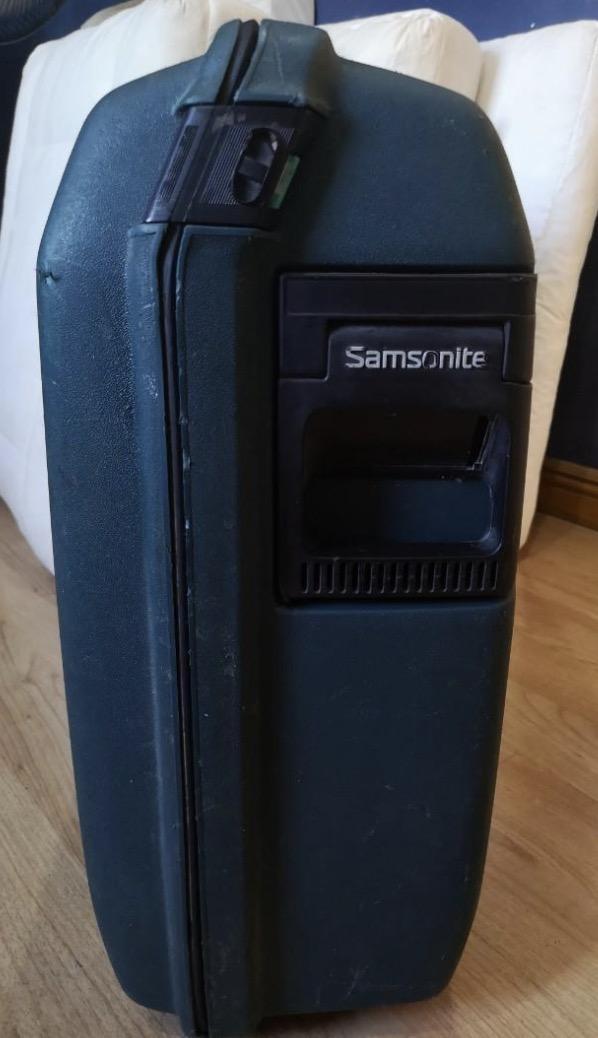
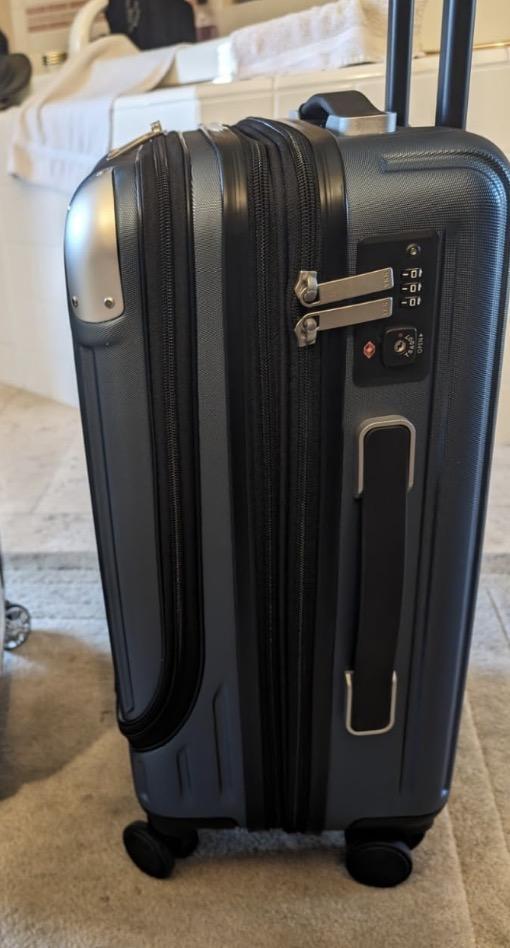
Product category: items_tea
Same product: no